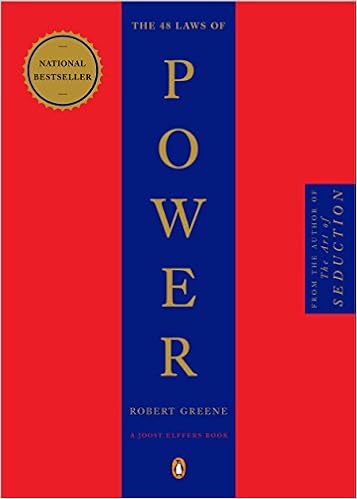
The 48 Laws of Power
Category: Books
Review “Machiavelli has a new rival. And Sun Tzu had better watch his back. Greene . . . has put together a checklist of ambitious behavior. Just reading the table of contents is enough to stir a little corner-office lust.” — New York magazine “Beguiling . . . literate . . . fascinating. A wry primer for people who desperately want to be on top.” — People magazine “An heir to Machiavelli’s Prince . . . gentler souls will find this book frightening, those whose moral compass is oriented solely to power will have a perfect vade mecum.” — Publishers Weekly “Satisfyingly dense and . . . literary, with fantastic examples of genius power-game players. It’s The Rules meets In Pursuit of Wow! with a degree in comparative literature.”— Allure From the Back Cover THE BESTSELLING BOOK FOR THOSE WHO WANT POWER, WATCH POWER, OR WANT TO ARM THEMSELVES AGAINST POWER . . . A moral, cunning, ruthless, and instructive, this piercing work distills three thousand years of the history of power into forty-eight well-explicated laws. As attention-grabbing in its design as it is in its content, this bold volume outlines the laws of power in their unvarnished essence, synthesizing the philosophies of Machiavelli, Sun-tzu, Carl von Clausewitz, and other great thinkers. Some laws require prudence ("Law 1: Never Outshine the Master"), some stealth ("Law 3: Conceal Your Intentions"), and some the total absence of mercy ("Law 15: Crush Your Enemy Totally") but like it or not, all have applications in real-life situations. Illustrated through the tactics of Queen Elizabeth I, Henry Kissinger, P. T. Barnum, and other famous figures who have wielded -- or been victimized by -- power, these laws will fascinate any reader interested in gaining, observing, or defending against ultimate control. About the Author Robert Greene , the #1 New York Times bestselling author of The 48 Laws of Power , The 33 Strategies of War , The Art of Seduction , Mastery, and The Laws of Human Nature, is an internationally renowned expert on power strategies. He lives in Los Angeles. Joost Elffers is the packaging genius behind Viking Studio's Secret Language series, Play with Your Food , and How Are You Peeling? . He lives in New York City. Excerpt. Table of Contents About the Authors Title Page Copyright Page Dedication Acknowledgments PREFACE LAW 1 - NEVER OUTSHINE THE MASTER LAW 2 - NEVER PUT TOO MUCH TRUST IN FRIENDS, LEARN HOW TO USE ENEMIES LAW 3 - CONCEAL YOUR INTENTIONS LAW 4 - ALWAYS SAY LESS THAN NECESSARY LAW 5 - SO MUCH DEPENDS ON REPUTATION—GUARD IT WITH YOUR LIFE LAW 6 - COURT ATTENTION AT ALL COST LAW 7 - GET OTHERS TO DO THE WORK FOR YOU, BUT ALWAYS TAKE THE CREDIT LAW 8 - MAKE OTHER PEOPLE COME TO YOU—USE BAIT IF NECESSARY LAW 9 - WIN THROUGH YOUR ACTIONS, NEVER THROUGH ARGUMENT LAW 10 - INFECTION: AVOID THE UNHAPPY AND UNLUCKY LAW 11 - LEARN TO KEEP PEOPLE DEPENDENT ON YOU LAW 12 - USE SELECTIVE HONESTY AND GENEROSITY TO DISARM YOUR VICTIM LAW 13 - WHEN ASKING FOR HELP, APPEAL TO PEOPLE’S SELF-INTEREST, NEVER TO THEIR ... LAW 14 - POSE AS A FRIEND, WORK AS A SPY LAW 15 - CRUSH YOUR ENEMY TOTALLY LAW 16 - USE ABSENCE TO INCREASE RESPECT AND HONOR LAW 17 - KEEP OTHERS IN SUSPENDED TERROR: CULTIVATE AN AIR OF UNPREDICTABILITY LAW 18 - DO NOT BUILD FORTRESSES TO PROTECT YOURSELF—ISOLATION IS DANGEROUS LAW 19 - KNOW WHO YOU’RE DEALING WITH—DO NOT OFFEND THE WRONG PERSON LAW 20 - DO NOT COMMIT TO ANYONE LAW 21 - PLAY A SUCKER TO CATCH A SUCKER—SEEM DUMBER THAN YOUR MARK LAW 22 - USE THE SURRENDER TACTIC: TRANSFORM WEAKNESS INTO POWER LAW 23 - CONCENTRATE YOUR FORCES LAW 24 - PLAY THE PERFECT COURTIER LAW 25 - RE-CREATE YOURSELF LAW 26 - KEEP YOUR HANDS CLEAN LAW 27 - PLAY ON PEOPLE’S NEED TO BELIEVE TO CREATE A CULTLIKE FOLLOWING LAW 28 - ENTER ACTION WITH BOLDNESS LAW 29 - PLAN ALL THE WAY TO THE END LAW 30 - MAKE YOUR ACCOMPLISHMENTS SEEM EFFORTLESS LAW 31 - CONTROL THE OPTIONS: GET OTHERS TO PLAY WITH THE CARDS YOU DEAL LAW 32 - PLAY TO PEOPLE’S FANTASIES LAW 33 - DISCOVER EACH MAN’S THUMBSCREW LAW 34 - BE ROYAL IN YOUR OWN FASHION: ACT LIKE A KING TO BE TREATED LIKE ONE LAW 35 - MASTER THE ART OF TIMING LAW 36 - DISDAIN THINGS YOU CANNOT HAVE: IGNORING THEM IS THE BEST REVENGE LAW 37 - CREATE COMPELLING SPECTACLES LAW 38 - THINK AS YOU LIKE BUT BEHAVE LIKE OTHERS LAW 39 - STIR UP WATERS TO CATCH FISH LAW 40 - DESPISE THE FREE LUNCH LAW 41 - AVOID STEPPING INTO A GREAT MAN’S SHOES LAW 42 - STRIKE THE SHEPHERD AND THE SHEEP WILL SCATTER LAW 43 - WORK ON THE HEARTS AND MINDS OF OTHERS LAW 44 - DISARM AND INFURIATE WITH THE MIRROR EFFECT LAW 45 - PREACH THE NEED FOR CHANGE, BUT NEVER REFORM TOO MUCH AT ONCE LAW 46 - NEVER APPEAR TOO PERFECT LAW 47 - DO NOT GO PAST THE MARK YOU AIMED FOR; IN VICTORY, LEARN WHEN TO STOP LAW 48 - ASSUME FORMLESSNESS SELECTED BIBLIOGRAPHY INDEX ABOUT THE AUTHORS Robert Greene has a degree in classical studies and has been an editor at Esquire and other magazines. He is also a playwright and lives in Los Angeles. Joost Elffers is the producer of Penguin Studio’s bestselling The Secret Language of Birthdays, The Secret Language of Relationships, and of Play With Your Food. He lives in New York City. PENGUIN BOOKS Published by the Penguin Group Penguin Group (USA) Inc., 375 Hudson Street, New York, New York 10014, U.S.A. Penguin Group (Canada), 90 Eglinton Avenue East, Suite 700, Toronto, Ontario, Canada M4P 2Y3 (a division of Pearson Penguin Canada Inc.) Penguin Books Ltd, 80 Strand, London WC2R ORL, England Penguin Ireland, 25 St Stephen’s Green, Dublin 2, Ireland (a division of Penguin Books Ltd) Penguin Group (Australia), 250 Camberwell Road, Camberwell, Victoria 3124, Australia (a division of Pearson Australia Group Pry Ltd) Penguin Books India Pvt Ltd, 11 Community Centre, Panchsheel Park, New Delhi-110 017, India Penguin Group (NZ), 67 Apollo Drive, Mairangi Bay, Auckland 1311, New Zealand (a division of Pearson New Zealand Ltd) Penguin Books (South Africa) (Pty) Ltd, 24 Sturdee Avenue, Rosebank, Johannesburg 2196, South Africa Penguin Books Ltd, Registered Offices: 80 Strand, London WC2R ORL, England First published in the United States of America by Viking Penguin, a member of Penguin Putnam Inc. 1998 Published in Penguin Books 2000 Copyright © Joost Elffers and Robert Greene, 1998 All rights reserved A portion of this work first appeared in The Utne Reader. CIP data available. ISBN: 9781101042458 The scanning, uploading and distribution of this book via the Internet or via any other means without the permission of the publisher is illegal and punishable by law. Please purchase only authorized electronic editions, and do not participate in or encourage electronic piracy of copyrighted materials. Your support of the author’s rights is appreciated. A Treasury of Jewish Folklore by Nathan Ausubel. Copyright © 1948, 1976 by Crown Publishers, Inc. Reprinted by permission of Crown Publishers, Inc. The Chinese Looking Glass by Dennis Bloodworth. Copyright © 1966, 1967 by Dennis Bloodworth. By permission of Ferrar, Straus and Giroux. The Book of the Courtier by Baldesar Castiglione, translated by George Bull; Penguin Books (London). Copyright © George Bull, 1967. The Golden Dream: Seekers of El Dorado by Walker Chapman; Bobbs-Merrill. Copyright © 1967 by Walker Chapman. The Borgias by Ivan Cloulas, translated by Gilda Roberts; Franklin Watts, Inc. Copyright © 1987 by Librairie Artheme Fayard. Translation copyright © 1989 by Franklin Watts, Inc. Various Fables from Various Places, edited by Diane Di Prima; Capricorn Books / G. P. Putnam’s Sons. © 1960 G. P. Putnam’s Sons. Armenian Folk-tales and Fables, translated by Charles Downing; Oxford University Press. © Charles Downing 1972. The Little Brown Book of Anecdotes, edited by Clifton Fadiman; Little, Brown and Company. Copyright © 1985 by Little, Brown and Company (Inc.) The Power of the Charlatan by Grete de Francesco, translated by Miriam Beard. Copyright, 1939, by Yale University Press. By permission of Yale University Press. The Oracle: A Manual of the Art of Discretion by Baltasar Gracián, translated by L. B. Walton; Orion Press. Behind the Scenes of Royal Palaces in Korea (Yi Dynasty) by Ha Tae-hung. Copyright © 1983 by Ha Tae-hung. By permission of Yonsei University Press, Seoul. The Histories by Herodotus, translated by Aubrey de Sélincourt, revised by A. R. Burn; Penguin Books (London). Copyright © the Estate of Aubrey de Sélincourt, 1954. Copyright © A. R. Burn, 1972. Hollywood by Garson Kanin (Viking). Copyright © 1967, 1974 by T. F. T. Corporation. Fables from Africa, collected by Jan Knappert; Evan Brothers Limited (London). Collection © 1980 Jan Knappert. The Great Fables of All Nations, selected by Manuel Komroff; Tudor Publishing Company. Copyright, 1928, by Dial Press, Inc. Selected Fables by Jean de La Fontaine, translated by James Michie; Penguin Books (London). Translation copyright © James Michie, 1979. The Romance of the Rose by Guillaume de Lorris, translated by Charles Dahlberg; Princeton University Press. The Complete Essays by Michel de Montaigne, translated by M. A. Screech; Penguin Books (London). Translation copyright © M. A. Screech, 1987, 1991. A Book of Five Rings by Miyamoto Musashi, translated by Victor Harris; Overlook Press. Copyright © 1974 by Victor Harris. The New Oxford Annotated Bible with the Apocrypha, revised standard version, edited by Herbert G. May and Bruce M. Metzger; Oxford University Press. Copyright © 1973 by Oxford University Press, Inc. Makers of Rome: Nine Lives by Plutarch, translated by Ian Scott-Kilvert; Penguin Books (London). Copyright © Ian Scott-Kilvert, 1965. The Rise and Fall of Athens: Nine Greek Lives by Plutarch, translated by Ian Scott-Kilvert; Penguin Books (London). Copyright © Ian Scott-Kilvert, 1960. Cha-no-yu: The Japanese Tea Ceremony by A. L. Sadler; Charles E. Tuttle Company. © 1962 by Charles E. Tuttle Co. Amoral Politics: The Persistent Truth of Machiavellism by Ben-Ami Scharfstein; State University of New York Press. © 1995 State University of New York. Caravan of Dreams by Idries Shah; Octagon Press (London). Copyright © 1970, 1980 by Idries Shah. Tales of the Dervishes by Idries Shah. Copyright © Idries Shah, 1967. Used by permission of Penguin Putnam Inc. and Octagon Press (London). The Craft of Power by R. G. H. Siu; John Wiley & Sons. Copyright © 1979 by John Wiley & Sons, Inc. The Subtle Ruse: The Book of Arabic Wisdom and Guile, translated by Rene R. Khawam; East-West Publications. Copyright © 1980 English translation East-West Publications (U.K.) Ltd. The Art of War by Sun-tzu, translated by Thomas Cleary; Shambhala Publications. © 1988 by Thomas Cleary. The Art of War by Sun-tzu, translated by Yuan Shibing. © 1987 by General Tao Hanshang. Used by permission of Sterling Publishing Co., Inc., 387 Park Avenue South, New York, NY 10016. The History of the Peloponnesian War by Thucydides, translated by Rex Warner; Penguin Books (London). Translation copyright Rex Warner, 1954. The Thurber Carnival by James Thurber; HarperCollins. Copyright 1945 by James Thurber. The Court Artist: On the Ancestry of the Modern Artist by Martin Warnke, translated by David McLintock. Translation © Maison des Sciences de l’Homme and Cambridge University Press 1993. By permission of Cambridge University Press. The Con Game and “Yellow Kid” Weil: The Autobiography of the Famous Con Artist as told to W. T. Brannon; Dover Publications. Copyright © 1948 by W. T. Brannon. To Anna Biller, and to my parents R. G. ACKNOWLEDGMENTS First I would like to thank Anna Biller, who helped edit and research this book, and whose invaluable insights played a critical role in the shape and content of The 48 Laws. Without her, none of this would have been possible. I must also thank my dear friend Michiel Schwarz who was responsible for involving me in the art school Fabrika in Italy and introducing me there to Joost Elffers, my partner and producer of The 48 Laws of Power. It was in the scheming world of Fabrika that Joost and I saw the timeless-ness of Machiavelli and from our discussions in Venice, Italy, this book was born. I would like to thank Henri Le Goubin, who supplied me with many Machiavellian anecdotes over the years, particularly concerning the numerous French characters who play such a large role in this book. I would also like to thank Les and Sumiko Biller, who lent me their library on Japanese history and helped me with the Japanese Tea Ceremony part of the book. Similarly, I must thank my good friend Elizabeth Yang who advised me on Chinese history. A book like this depended greatly on the research material available and I am particularly grateful to the UCLA Research Library; I spent many pleasant days wandering through its incomparable collections. My parents, Laurette and Stanley Green, deserve endless thanks for their patience and support. And I must not forget to pay tribute to my cat, Boris, who kept me company throughout the never-ending days of writing. Finally, to those people in my life who have so skillfully used the game of power to manipulate, torture, and cause me pain over the years, I bear you no grudges and I thank you for supplying me with inspiration for The 48 Laws of Power. Robert Greene In addition, we would like to thank Susan Petersen and Barbara Grossman, the Penguin publishers for believing in this book; Molly Stern, editor, who oversaw the whole project for Viking Penguin. Sophia Murer, for her new classic design. David Frankel, for editing the text. Roni Axelrod, Barbara Campo, Jaye Zimet, Joe Eagle, Radha Pancham, Marie Timell, Michael Fragnito, and Eng-San Kho. Robert Greene Joost Elffers PREFACE The feeling of having no power over people and events is generally unbearable to us—when we feel helpless we feel miserable. No one wants less power; everyone wants more. In the world today, however, it is dangerous to seem too power hungry, to be overt with your power moves. We have to seem fair and decent. So we need to be subtle—congenial yet cunning, democratic yet devious. This game of constant duplicity most resembles the power dynamic that existed in the scheming world of the old aristocratic court. Throughout history, a court has always formed itself around the person in power—king, queen, emperor, leader. The courtiers who filled this court were in an especially delicate position: They had to serve their masters, but if they seemed to fawn, if they curried favor too obviously, the other courtiers around them would notice and would act against them. Attempts to win the master’s favor, then, had to be subtle. And even skilled courtiers capable of such subtlety still had to protect themselves from their fellow courtiers, who at all moments were scheming to push them aside. Meanwhile the court was supposed to represent the height of civilization and refinement. Violent or overt power moves were frowned upon; courtiers would work silently and secretly against any among them who used force. This was the courtier’s dilemma: While appearing the very paragon of elegance, they had to outwit and thwart their own opponents in the subtlest of ways. The successful courtier learned over time to make all of his moves indirect; if he stabbed an opponent in the back, it was with a velvet glove on his hand and the sweetest of smiles on his face. Instead of using coercion or outright treachery, the perfect courtier got his way through seduction, charm, deception, and subtle strategy, always planning several moves ahead. Life in the court was a never-ending game that required constant vigilance and tactical thinking. It was civilized war. Today we face a peculiarly similar paradox to that of the courtier: Everything must appear civilized, decent, democratic, and fair. But if we play by those rules too strictly, if we take them too literally, we are crushed by those around us who are not so foolish. As the great Renaissance diplomat and courtier Niccolò Machiavelli wrote, “Any man who tries to be good all the time is bound to come to ruin among the great number who are not good.” The court imagined itself the pinnacle of refinement, but underneath its glittering surface a cauldron of dark emotions—greed, envy, lust, hatred—boiled and simmered. Our world today similarly imagines itself the pinnacle of fairness, yet the same ugly emotions still stir within us, as they have forever. The game is the same. Outwardly, you must seem to respect the niceties, but inwardly, unless you are a fool, you learn quickly to be prudent, and to do as Napoleon advised: Place your iron hand inside a velvet glove. If, like the courtier of times gone by, you can master the arts of indirection, learning to seduce, charm, deceive, and subtly outmaneuver your opponents, you will attain the heights of power. You will be able to make people bend to your will without their realizing what you have done. And if they do not realize what you have done, they will neither resent nor resist you. Courts are, unquestionably, the seats of politeness and good breeding; were they not so, they would be the seats of slaughter and desolation. Those who now smile upon and embrace, would affront and stab, each other, if manners did not interpose.... LORD CHESTERFIELD, 1694-1773 To some people the notion of consciously playing power games—no matter how indirect—seems evil, asocial, a relic of the past. They believe they can opt out of the game by behaving in ways that have nothing to do with power. You must beware of such people, for while they express such opinions outwardly, they are often among the most adept players at power. They utilize strategies that cleverly disguise the nature of the manipulation involved. These types, for example, will often display their weakness and lack of power as a kind of moral virtue. But true powerlessness, without any motive of self-interest, would not publicize its weakness to gain sympathy or respect. Making a show of one’s weakness is actually a very effective strategy, subtle and deceptive, in the game of power (see Law 22, the Surrender Tactic). There is nothing very odd about lambs disliking birds of prey, but this is no reason for holding it against large birds of prey that they carry off lambs. And when the lambs whisper among themselves, “These birds of prey are evil, and does this not give us a right to say that whatever is the opposite of a bird of prey must be good?” there is nothing intrinsically wrong with such an argument—though the birds of prey will look somewhat quizzically and say, “We have nothing against these good lambs; in fact, we love them; nothing tastes better than a tender lamb.” FRIEDRICH NIETZSCHE, 1844-1900 Another strategy of the supposed nonplayer is to demand equality in every area of life. Everyone must be treated alike, whatever their status and strength. But if, to avoid the taint of power, you attempt to treat everyone equally and fairly, you will confront the problem that some people do certain things better than others. Treating everyone equally means ignoring their differences, elevating the less skillful and suppressing those who excel. Again, many of those who behave this way are actually deploying another power strategy, redistributing people’s rewards in a way that they determine. Yet another way of avoiding the game would be perfect honesty and straightforwardness, since one of the main techniques of those who seek power is deceit and secrecy. But being perfectly honest will inevitably hurt and insult a great many people, some of whom will choose to injure you in return. No one will see your honest statement as completely objective and free of some personal motivation. And they will be right: In truth, the use of honesty is indeed a power strategy, intended to convince people of one’s noble, good-hearted, selfless character. It is a form of persuasion, even a subtle form of coercion. Finally, those who claim to be nonplayers may affect an air of naïveté, to protect them from the accusation that they are after power. Beware again, however, for the appearance of naivete can be an effective means of deceit (see Law 21, Seem Dumber Than Your Mark). And even genuine naivete is not free of the snares of power. Children may be naive in many ways, but they often act from an elemental need to gain control over those around them. Children suffer greatly from feeling powerless in the adult world, and they use any means available to get their way. Genuinely innocent people may still be playing for power, and are often horribly effective at the game, since they are not hindered by reflection. Once again, those who make a show or display of innocence are the least innocent of all. The only means to gain one’s ends with people are force and cunning. Love also, they say; but that is to wait for sunshine, and life needs every moment. JOHANN VON GOETHE, 1749-1832 You can recognize these supposed nonplayers by the way they flaunt their moral qualities, their piety, their exquisite sense of justice. But since all of us hunger for power, and almost all of our actions are aimed at gaining it, the nonplayers are merely throwing dust in our eyes, distracting us from their power plays with their air of moral superiority. If you observe them closely, you will see in fact that they are often the ones most skillful at indirect manipulation, even if some of them practice it unconsciously. And they greatly resent any publicizing of the tactics they use every day. The arrow shot by the archer may or may not kill a single person. But stratagems devised by a wise man can kill even babes in the womb. KAUTILYA, INDIAN PHILOSOPHER, THIRD CENTURY B.C. If the world is like a giant scheming court and we are trapped inside it, there is no use in trying to opt out of the game. That will only render you powerless, and powerlessness will make you miserable. Instead of struggling against the inevitable, instead of arguing and whining and feeling guilty, it is far better to excel at power. In fact, the better you are at dealing with power, the better friend, lover, husband, wife, and person you become. By following the route of the perfect courtier (see Law 24) you learn to make others feel better about themselves, becoming a source of pleasure to them. They will grow dependent on your abilities and desirous of your presence. By mastering the 48 laws in this book, you spare others the pain that comes from bungling with power—by playing with fire without knowing its properties. If the game of power is inescapable, better to be an artist than a denier or a bungler. Learning the game of power requires a certain way of looking at the world, a shifting of perspective. It takes effort and years of practice, for much of the game may not come naturally. Certain basic skills are required, and once you master these skills you will be able to apply the laws of power more easily. The most important of these skills, and power’s crucial foundation, is the ability to master your emotions. An emotional response to a situation is the single greatest barrier to power, a mistake that will cost you a lot more than any temporary satisfaction you might gain by expressing your feelings. Emotions cloud reason, and if you cannot see the situation clearly, you cannot prepare for and respond to it with any degree of control. Anger is the most destructive of emotional responses, for it clouds your vision the most. It also has a ripple effect that invariably makes situations less controllable and heightens your enemy’s resolve. If you are trying to destroy an enemy who has hurt you, far better to keep him off-guard by feigning friendliness than showing your anger. Love and affection are also potentially destructive, in that they blind you to the often self-serving interests of those whom you least suspect of playing a power game. You cannot repress anger or love, or avoid feeling them, and you should not try. But you should be careful about how you express them, and most important, they should never influence your plans and strategies in any way. Related to mastering your emotions is the ability to distance yourself from the present moment and think objectively about the past and future. Like Janus, the double-faced Roman deity and guardian of all gates and doorways, you must be able to look in both directions at once, the better to handle danger from wherever it comes. Such is the face you must create for yourself-one face looking continuously to the future and the other to the past. I thought to myself with what means, with what deceptions, with how many varied arts, with what industry a man sharpens his wits to deceive another, and through these variations the world is made more beautiful. FRANCESCO VETTORI, CONTEMPORARY AND FRIEND OF MACHIAVELLI, EARLY SIXTEENTH CENTURY For the future, the motto is, “No days unalert.” Nothing should catch you by surprise because you are constantly imagining problems before they arise. Instead of spending your time dreaming of your plan’s happy ending, you must work on calculating every possible permutation and pitfall that might emerge in it. The further you see, the more steps ahead you plan, the more powerful you become. The other face of Janus looks constantly to the past—though not to remember past hurts or bear grudges. That would only curb your power. Half of the game is learning how to forget those events in the past that eat away at you and cloud your reason. The real purpose of the backward-glancing eye is to educate yourself constantly—you look at the past to learn from those who came before you. (The many historical examples in this book will greatly help that process.) Then, having looked to the past, you look closer at hand, to your own actions and those of your friends. This is the most vital school you can learn from, because it comes from personal experience. There are no principles; there are only events. There is no good and bad, there are only circumstances. The superior man espouses events and circumstances in order to guide them. If there were principles and fixed laws, nations would not change them as we change our shirts and a man can not be expected to be wiser than an entire nation. HONORÉ DE BALZAC, 1799-1850 You begin by examining the mistakes you have made in the past, the ones that have most grievously held you back. You analyze them in terms of the 48 laws of power, and you extract from them a lesson and an oath: “I shall never repeat such a mistake; I shall never fall into such a trap again.” If you can evaluate and observe yourself in this way, you can learn to break the patterns of the past—an immensely valuable skill. Power requires the ability to play with appearances. To this end you must learn to wear many masks and keep a bag full of deceptive tricks. Deception and masquerade should not be seen as ugly or immoral. All human interaction requires deception on many levels, and in some ways what separates humans from animals is our ability to lie and deceive. In Greek myths, in India’s Mahabharata cycle, in the Middle Eastern epic of Gilga mesh, it is the privilege of the gods to use deceptive arts; a great man, Odysseus for instance, was judged by his ability to rival the craftiness of the gods, stealing some of their divine power by matching them in wits and deception. Deception is a developed art of civilization and the most potent weapon in the game of power. You cannot succeed at deception unless you take a somewhat distanced approach to yourself—unless you can be many different people, wearing the mask that the day and the moment require. With such a flexible approach to all appearances, including your own, you lose a lot of the inward heaviness that holds people down. Make your face as malleable as the actor’s, work to conceal your intentions from others, practice luring people into traps. Playing with appearances and mastering arts of deception are among the aesthetic pleasures of life. They are also key components in the acquisition of power. If deception is the most potent weapon in your arsenal, then patience in all things is your crucial shield. Patience will protect you from making moronic blunders. Like mastering your emotions, patience is a skill—it does not come naturally. But nothing about power is natural; power is more godlike than anything in the natural world. And patience is the supreme virtue of the gods, who have nothing but time. Everything good will happen—the grass will grow again, if you give it time and see several steps into the future. Impatience, on the other hand, only makes you look weak. It is a principal impediment to power. Power is essentially amoral and one of the most important skills to acquire is the ability to see circumstances rather than good or evil. Power is a game—this cannot be repeated too often—and in games you do not judge your opponents by their intentions but by the effect of their actions. You measure their strategy and their power by what you can see and feel. How often are someone’s intentions made the issue only to cloud and deceive! What does it matter if another player, your friend or rival, intended good things and had only your interests at heart, if the effects of his action lead to so much ruin and confusion? It is only natural for people to cover up their actions with all kinds of justifications, always assuming that they have acted out of goodness. You must learn to inwardly laugh each time you hear this and never get caught up in gauging someone’s intentions and actions through a set of moral judgments that are really an excuse for the accumulation of power. It is a game. Your opponent sits opposite you. Both of you behave as gentlemen or ladies, observing the rules of the game and taking nothing personally. You play with a strategy and you observe your opponent’s moves with as much calmness as you can muster. In the end, you will appreciate the politeness of those you are playing with more than their good and sweet intentions. Train your eye to follow the results of their moves, the outward circumstances, and do not be distracted by anything else. Half of your mastery of power comes from what you do not do, what you do not allow yourself to get dragged into. For this skill you must learn to judge all things by what they cost you. As Nietzsche wrote, “The value of a thing sometimes lies not in what one attains with it, but in what one pays for it—what it costs us.” Perhaps you will attain your goal, and a worthy goal at that, but at what price? Apply this standard to everything, including whether to collaborate with other people or come to their aid. In the end, life is short, opportunities are few, and you have only so much energy to draw on. And in this sense time is as important a consideration as any other. Never waste valuable time, or mental peace of mind, on the affairs of others—that is too high a price to pay. Power is a social game. To learn and master it, you must develop the ability to study and understand people. As the great seventeenth-century thinker and courtier Baltasar Gracián wrote: “Many people spend time studying the properties of animals or herbs; how much more important it would be to study those of people, with whom we must live or die!” To be a master player you must also be a master psychologist. You must recognize motivations and see through the cloud of dust with which people surround their actions. An understanding of people’s hidden motives is the single greatest piece of knowledge you can have in acquiring power. It opens up endless possibilities of deception, seduction, and manipulation. People are of infinite complexity and you can spend a lifetime watching them without ever fully understanding them. So it is all the more important, then, to begin your education now. In doing so you must also keep one principle in mind: Never discriminate as to whom you study and whom you trust. Never trust anyone completely and study everyone, including friends and loved ones. Finally, you must learn always to take the indirect route to power. Disguise your cunning. Like a billiard ball that caroms several times before it hits its target, your moves must be planned and developed in the least obvious way. By training yourself to be indirect, you can thrive in the modern court, appearing the paragon of decency while being the consummate manipulator. Consider The 48 Laws of Power a kind of handbook on the arts of indirection. The laws are based on the writings of men and women who have studied and mastered the game of power. These writings span a period of more than three thousand years and were created in civilizations as disparate as ancient China and Renaissance Italy; yet they share common threads and themes, together hinting at an essence of power that has yet to be fully articulated. The 48 laws of power are the distillation of this accumulated wisdom, gathered from the writings of the most illustrious strategists (Sun-tzu, Clausewitz), statesmen (Bismarck, Talleyrand), courtiers (Castiglione, Gracián), seducers (Ninon de Lenclos, Casanova), and con artists (“Yellow Kid” Weil) in history. The laws have a simple premise: Certain actions almost always increase one’s power (the observance of the law), while others decrease it and even ruin us (the transgression of the law). These transgressions and observances are illustrated by historical examples. The laws are timeless and definitive. The 48 Laws of Power can be used in several ways. By reading the book straight through you can learn about power in general. Although several of the laws may seem not to pertain directly to your life, in time you will probably find that all of them have some application, and that in fact they are interrelated. By getting an overview of the entire subject you will best be able to evaluate your own past actions and gain a greater degree of control over your immediate affairs. A thorough reading of the book will inspire thinking and reevaluation long after you finish it. The book has also been designed for browsing and for examining the law that seems at that particular moment most pertinent to you. Say you are experiencing problems with a superior and cannot understand why your efforts have not lead to more gratitude or a promotion. Several laws specifically address the master-underling relationship, and you are almost certainly transgressing one of them. By browsing the initial paragraphs for the 48 laws in the table of contents, you can identify the pertinent law. Finally, the book can be browsed through and picked apart for entertainment, for an enjoyable ride through the foibles and great deeds of our predecessors in power. A warning, however, to those who use the book for this purpose: It might be better to turn back. Power is endlessly seductive and deceptive in its own way. It is a labyrinth—your mind becomes consumed with solving its infinite problems, and you soon realize how pleasantly lost you have become. In other words, it becomes most amusing by taking it seriously. Do not be frivolous with such a critical matter. The gods of power frown on the frivolous; they give ultimate satisfaction only to those who study and reflect, and punish those who skim the surfaces looking for a good time. Any man who tries to be good all the time is bound to come to ruin among the great number who are not good. Hence a prince who wants to keep his authority must learn how not to be good, and use that knowledge, or refrain from using it, as necessity requires. THE PRINCE, Niccolò Machiavelli, 1469-1527 LAW 1 NEVER OUTSHINE THE MASTER JUDGMENT Always make those above you feel comfortably superior. In your desire to please and impress them, do not go too far in displaying your talents or you might accomplish the opposite—inspire fear and insecurity. Make your masters appear more brilliant than they are and you will attain the heights of power. TRANSGRESSION OF THE LAW Nicolas Fouquet, Louis XIV’s finance minister in the first years of his reign, was a generous man who loved lavish parties, pretty women, and poetry. He also loved money, for he led an extravagant lifestyle. Fouquet was clever and very much indispensable to the king, so when the prime minister, Jules Mazarin, died, in 1661, the finance minister expected to be named the successor. Instead, the king decided to abolish the position. This and other signs made Fouquet suspect that he was falling out of favor, and so he decided to ingratiate himself with the king by staging the most spectacular party the world had ever seen. The party’s ostensible purpose would be to commemorate the completion of Fouquet’s château, Vaux-le-Vicomte, but its real function was to pay tribute to the king, the guest of honor. The most brilliant nobility of Europe and some of the greatest minds of the time—La Fontaine, La Rochefoucauld, Madame de Sévigné attended the party. Molière wrote a play for the occasion, in which he himself was to perform at the evening’s conclusion. The party began with a lavish seven-course dinner, featuring foods from the Orient never before tasted in France, as well as new dishes created especially for the night. The meal was accompanied with music commissioned by Fouquet to honor the king. After dinner there was a promenade through the château’s gardens. The grounds and fountains of Vaux-le-Vicomte were to be the inspiration for Versailles. Fouquet personally accompanied the young king through the geometrically aligned arrangements of shrubbery and flower beds. Arriving at the gardens’ canals, they witnessed a fireworks display, which was followed by the performance of Molière’s play. The party ran well into the night and everyone agreed it was the most amazing affair they had ever attended. The next day, Fouquet was arrested by the king’s head musketeer, D’Artagnan. Three months later he went on trial for stealing from the country’s treasury. (Actually, most of the stealing he was accused of he had done on the king’s behalf and with the king’s permission.) Fouquet was found guilty and sent to the most isolated prison in France, high in the Pyrenees Mountains, where he spent the last twenty years of his life in solitary confinement. Interpretation Louis XIV, the Sun King, was a proud and arrogant man who wanted to be the center of attention at all times; he could not countenance being outdone in lavishness by anyone, and certainly not his finance minister. To succeed Fouquet, Louis chose Jean-Baptiste Colbert, a man famous for his parsimony and for giving the dullest parties in Paris. Colbert made sure that any money liberated from the treasury went straight into Louis’s hands. With the money, Louis built a palace even more magnificent than Fouquet’s—the glorious palace of Versailles. He used the same architects, decorators, and garden designer. And at Versailles, Louis hosted parties even more extravagant than the one that cost Fouquet his freedom. Let us examine the situation. The evening of the party, as Fouquet presented spectacle on spectacle to Louis, each more magnificent than the one before, he imagined the affair as demonstrating his loyalty and devotion to the king. Not only did he think the party would put him back in the king’s favor, he thought it would show his good taste, his connections, and his popularity, making him indispensable to the king and demonstrating that he would make an excellent prime minister. Instead, however, each new spectacle, each appreciative smile bestowed by the guests on Fouquet, made it seem to Louis that his own friends and subjects were more charmed by the finance minister than by the king himself, and that Fouquet was actually flaunting his wealth and power. Rather than flattering Louis XIV, Fouquet’s elaborate party offended the king’s vanity. Louis would not admit this to anyone, of course—instead, he found a convenient excuse to rid himself of a man who had inadvertently made him feel insecure. Such is the fate, in some form or other, of all those who unbalance the master’s sense of self, poke holes in his vanity, or make him doubt his pre-eminence. When the evening began, Fouquet was at the top of the world. By the time it had ended, he was at the bottom. Voltaire, 1694-1778 OBSERVANCE OF THE LAW In the early 1600s, the Italian astronomer and mathematician Galileo found himself in a precarious position. He depended on the generosity of great rulers to support his research, and so, like all Renaissance scientists, he would sometimes make gifts of his inventions and discoveries to the leading patrons of the time. Once, for instance, he presented a military compass he had invented to the Duke of Gonzaga. Then he dedicated a book explaining the use of the compass to the Medicis. Both rulers were grateful, and through them Galileo was able to find more students to teach. No matter how great the discovery, however, his patrons usually paid him with gifts, not cash. This made for a life of constant insecurity and dependence. There must be an easier way, he thought. Galileo hit on a new strategy in 1610, when he discovered the moons of Jupiter. Instead of dividing the discovery among his patrons—giving one the telescope he had used, dedicating a book to another, and so on—as he had done in the past, he decided to focus exclusively on the Medicis. He chose the Medicis for one reason: Shortly after Cosimo I had established the Medici dynasty, in 1540, he had made Jupiter, the mightiest of the gods, the Medici symbol—a symbol of a power that went beyond politics and banking, one linked to ancient Rome and its divinities. Galileo turned his discovery of Jupiter’s moons into a cosmic event honoring the Medicis’ greatness. Shortly after the discovery, he announced that “the bright stars [the moons of Jupiter] offered themselves in the heavens” to his telescope at the same time as Cosimo II’s enthronement. He said that the number of the moons—four—harmonized with the number of the Medicis (Cosimo II had three brothers) and that the moons orbited Jupiter as these four sons revolved around Cosimo I, the dynasty’s founder. More than coincidence, this showed that the heavens themselves reflected the ascendancy of the Medici family. After he dedicated the discovery to the Medicis, Galileo commissioned an emblem representing Jupiter sitting on a cloud with the four stars circling about him, and presented this to Cosimo II as a symbol of his link to the stars. In 1610 Cosimo II made Galileo his official court philosopher and mathematician, with a full salary. For a scientist this was the coup of a lifetime. The days of begging for patronage were over. Interpretation In one stroke, Galileo gained more with his new strategy than he had in years of begging. The reason is simple: All masters want to appear more brilliant than other people. They do not care about science or empirical truth or the latest invention ; they care about their name and their glory. Galileo gave the Medicis infinitely more glory by linking their name with cosmic forces than he had by making them the patrons of some new scientific gadget or discovery. Scientists are not spared the vagaries of court life and patronage. They too must serve masters who hold the purse strings. And their great intellectual powers can make the master feel insecure, as if he were only there to supply the funds—an ugly, ignoble job. The producer of a great work wants to feel he is more than just the provider of the financing. He wants to appear creative and powerful, and also more important than the work produced in his name. Instead of insecurity you must give him glory. Galileo did not challenge the intellectual authority of the Medicis with his discovery, or make them feel inferior in any way; by literally aligning them with the stars, he made them shine brilliantly among the courts of Italy. He did not outshine the master, he made the master outshine all others. KEYS TO POWER Everyone has insecurities. When you show yourself in the world and display your talents, you naturally stir up all kinds of resentment, envy, and other manifestations of insecurity. This is to be expected. You cannot spend your life worrying about the petty feelings of others. With those above you, however, you must take a different approach: When it comes to power, outshining the master is perhaps the worst mistake of all. Do not fool yourself into thinking that life has changed much since the days of Louis XIV and the Medicis. Those who attain high standing in life are like kings and queens: They want to feel secure in their positions, and superior to those around them in intelligence, wit, and charm. It is a deadly but common misperception to believe that by displaying and vaunting your gifts and talents, you are winning the master’s affection. He may feign appreciation, but at his first opportunity he will replace you with someone less intelligent, less attractive, less threatening, just as Louis XIV replaced the sparkling Fouquet with the bland Colbert. And as with Louis, he will not admit the truth, but will find an excuse to rid himself of your presence. This Law involves two rules that you must realize. First, you can inadvertently outshine a master simply by being yourself. There are masters who are more insecure than others, monstrously insecure; you may naturally outshine them by your charm and grace. No one had more natural talents than Astorre Manfredi, prince of Faenza. The most handsome of all the young princes of Italy, he captivated his subjects with his generosity and open spirit. In the year 1500, Cesare Borgia laid siege to Faenza. When the city surrendered, the citizens expected the worst from the cruel Borgia, who, however, decided to spare the town: He simply occupied its fortress, executed none of its citizens, and allowed Prince Manfredi, eighteen at the time, to remain with his court, in complete freedom. A few weeks later, though, soldiers hauled Astorre Manfredi away to a Roman prison. A year after that, his body was fished out of the River Tiber, a stone tied around his neck. Borgia justified the horrible deed with some sort of trumped-up charge of treason and conspiracy, but the real problem was that he was notoriously vain and insecure. The young man was outshining him without even trying. Given Manfredi’s natural talents, the prince’s mere presence made Borgia seem less attractive and charismatic. The lesson is simple: If you cannot help being charming and superior, you must learn to avoid such monsters of vanity. Either that, or find a way to mute your good qualities when in the company of a Cesare Borgia. Second, never imagine that because the master loves you, you can do anything you want. Entire books could be written about favorites who fell out of favor by taking their status for granted, for daring to outshine. In late-sixteenth-century Japan, the favorite of Emperor Hideyoshi was a man called Sen no Rikyu. The premier artist of the tea ceremony, which had become an obsession with the nobility, he was one of Hideyoshi’s most trusted advisers, had his own apartment in the palace, and was honored throughout Japan. Yet in 1591, Hideyoshi had him arrested and sentenced to death. Rikyu took his own life, instead. The cause for his sudden change of fortune was discovered later: It seems that Rikyu, former peasant and later court favorite, had had a wooden statue made of himself wearing sandals (a sign of nobility) and posing loftily. He had had this statue placed in the most important temple inside the palace gates, in clear sight of the royalty who often would pass by. To Hideyoshi this signified that Rikyu had no sense of limits. Presuming that he had the same rights as those of the highest nobility, he had forgotten that his position depended on the emperor, and had come to believe that he had earned it on his own. This was an unforgivable miscalculation of his own importance and he paid for it with his life. Remember the following: Never take your position for granted and never let any favors you receive go to your head. Knowing the dangers of outshining your master, you can turn this Law to your advantage. First you must flatter and puff up your master. Overt flattery can be effective but has its limits; it is too direct and obvious, and looks bad to other courtiers. Discreet flattery is much more powerful. If you are more intelligent than your master, for example, seem the opposite: Make him appear more intelligent than you. Act naive. Make it seem that you need his expertise. Commit harmless mistakes that will not hurt you in the long run but will give you the chance to ask for his help. Masters adore such requests. A master who cannot bestow on you the gifts of his experience may direct rancor and ill will at you instead. If your ideas are more creative than your master’s, ascribe them to him, in as public a manner as possible. Make it clear that your advice is merely an echo of his advice. If you surpass your master in wit, it is okay to play the role of the court jester, but do not make him appear cold and surly by comparison. Tone down your humor if necessary, and find ways to make him seem the dispenser of amusement and good cheer. If you are naturally more sociable and generous than your master, be careful not to be the cloud that blocks his radiance from others. He must appear as the sun around which everyone revolves, radiating power and brilliance, the center of attention. If you are thrust into the position of entertaining him, a display of your limited means may win you his sympathy. Any attempt to impress him with your grace and generosity can prove fatal: Learn from Fouquet or pay the price. In all of these cases it is not a weakness to disguise your strengths if in the end they lead to power. By letting others outshine you, you remain in control, instead of being a victim of their insecurity. This will all come in handy the day you decide to rise above your inferior status. If, like Galileo, you can make your master shine even more in the eyes of others, then you are a godsend and you will be instantly promoted. Image: The Stars in the Sky. There can be only one sun at a time. Never obscure the sunlight, or rival the sun’s brilliance; rather, fade into the sky and find ways to heighten the master star’s intensity. Authority: Avoid outshining the master. All superiority is odious, but the superiority of a subject over his prince is not only stupid, it is fatal. This is a lesson that the stars in the sky teach us—they may be related to the sun, and just as brilliant, but they never appear in her company. (Baltasar Gracián, 1601-1658) REVERSAL You cannot worry about upsetting every person you come across, but you must be selectively cruel. If your superior is a falling star, there is nothing to fear from outshining him. Do not be merciful—your master had no such scruples in his own cold-blooded climb to the top. Gauge his strength. If he is weak, discreetly hasten his downfall: Outdo, outcharm, outsmart him at key moments. If he is very weak and ready to fall, let nature take its course. Do not risk outshining a feeble superior—it might appear cruel or spiteful. But if your master is firm in his position, yet you know yourself to be the more capable, bide your time and be patient. It is the natural course of things that power eventually fades and weakens. Your master will fall someday, and if you play it right, you will outlive and someday outshine him. LAW 2 NEVER PUT TOO MUCH TRUST IN FRIENDS, LEARN HOW TO USE ENEMIES JUDGMENT Be wary of friends—they will betray you more quickly, for they are easily aroused to envy. They also become spoiled and tyrannical. But hire a former enemy and he will be more loyal than a friend, because he has more to prove. In fact, you have more to fear from friends than from enemies. If you have no enemies, find a way to make them. TRANSGRESSION OF THE LAW In the mid-ninth century A.D., a young man named Michael III assumed the throne of the Byzantine Empire. His mother, the Empress Theodora, had been banished to a nunnery, and her lover, Theoctistus, had been murdered ; at the head of the conspiracy to depose Theodora and enthrone Michael had been Michael’s uncle, Bardas, a man of intelligence and ambition. Michael was now a young, inexperienced ruler, surrounded by intriguers, murderers, and profligates. In this time of peril he needed someone he could trust as his councillor, and his thoughts turned to Basilius, his best friend. Basilius had no experience whatsoever in government and politics—in fact, he was the head of the royal stables—but he had proven his love and gratitude time and again. To have a good enemy, choose a friend: He knows where to strike. DIANF DE POITIERS, 1499-1566, MISTRESS OF HENRI II OF FRANCE They had met a few years before, when Michael had been visiting the stables just as a wild horse got loose. Basilius, a young groom from peasant Macedonian stock, had saved Michael’s life. The groom’s strength and courage had impressed Michael, who immediately raised Basilius from the obscurity of being a horse trainer to the position of head of the stables. He loaded his friend with gifts and favors and they became inseparable. Basilius was sent to the finest school in Byzantium, and the crude peasant became a cultured and sophisticated courtier. Every time I bestow a vacant office I make a hundred discontented persons and one ingrate. Louis XIV, 1638-1715 Now Michael was emperor, and in need of someone loyal. Who could he better trust with the post of chamberlain and chief councillor than a young man who owed him everything? Basilius could be trained for the job and Michael loved him like a brother. Ignoring the advice of those who recommended the much more qualified Bardas, Michael chose his friend. Thus for my own part I have more than once been deceived by the person I loved most and of whose love, above everyone else’s, I have been most confident. So that I believe that it may be right to love and serve one person above all others, according to merit and worth, but never to trust so much in this tempting trap of friendship as to have cause to repent of it later on. BALDASSARE CASTIGLIONE, 1478-1529 Basilius learned well and was soon advising the emperor on all matters of state. The only problem seemed to be money—Basiiius never had enough. Exposure to the splendor of Byzantine court life made him avaricious for the perks of power. Michael doubled, then tripled his salary, ennobled him, and married him off to his own mistress, Eudoxiaingerina. Keeping such a trusted friend and adviser satisfied was worth any price. But more trouble was to come. Bardas was now head of the army, and Basilius convinced Michael that the man was hopelessly ambitious. Under the illusion that he could control his nephew, Bardas had conspired to put him on the throne, and he could conspire again, this time to get rid of Michael and assume the crown himself. Basilius poured poison into Michael’s ear until the emperor agreed to have his uncle murdered. During a great horse race, Basilius closed in on Bardas in the crowd and stabbed him to death. Soon after, Basilius asked that he replace Bardas as head of the army, where he could keep control of the realm and quell rebellion. This was granted. Now Basilius’s power and wealth only grew, and a few years later Michael, in financial straits from his own extravagance, asked him to pay back some of the money he had borrowed over the years. To Michael’s shock and astonishment, Basilius refused, with a look of such impudence that the emperor suddenly realized his predicament: The former stable boy had more money, more allies in the army and senate, and in the end more power than the emperor himself. A few weeks later, after a night of heavy drinking, Michael awoke to find himself surrounded by soldiers. Basilius watched as they stabbed the emperor to death. Then, after proclaiming himself emperor, he rode his horse through the streets of Byzantium, brandishing the head of his former benefactor and best friend at the end of a long pike. THE SNAKE, THE FARMER, AND THE HERON A snake chased by hunters asked a farmer to save its life. To hide it from its pursuers, the farmer squatted and let the snake crawl into his belly. But when the danger had passed and the farmer asked the snake to come out, the snake refused. It was warm and safe inside. On his way home, the man saw a heron and went up to him and whispered what had happened. The heron told him to squat and strain to eject the snake. When the snake snuck its head out, the heron caught it, pulled it out, and killed it. The farmer was worried that the snake’s poison might still be inside him, and the heron told him that the cure for snake poison was to cook and eat six white fowl. “You’re a white fowl,” said the farmer. “You’ll do for a start.” He grabbed the heron, put it in a bag, and carried it home, where he hung it up while he told his wife what had happened. “I’m surprised at you, ” said the wife. “The bird does you a kindness, rids you of the evil in your belly, saves your life in fact, yet you catch it and talk of killing it. She immediately released the heron, and it flew away. But on its way, it gouged out her eyes. Moral: When you see water flowing uphill, it means that someone is repaying a kindness. AFRICAN FOLK TALE Interpretation Michael III staked his future on the sense of gratitude he thought Basilius must feel for him. Surely Basilius would serve him best; he owed the emperor his wealth, his education, and his position. Then, once Basilius was in power, anything he needed it was best to give to him, strengthening the bonds between the two men. It was only on the fateful day when the emperor saw that impudent smile on Basilius’s face that he realized his deadly mistake. He had created a monster. He had allowed a man to see power up close—a man who then wanted more, who asked for anything and got it, who felt encumbered by the charity he had received and simply did what many people do in such a situation: They forget the favors they have received and imagine they have earned their success by their own merits. At Michael’s moment of realization, he could still have saved his own life, but friendship and love blind every man to their interests. Nobody believes a friend can betray. And Michael went on disbelieving until the day his head ended up on a pike. Lord, protect me from my friends; I can take care of my enemies. Voltaire, 1694-1778 OBSERVANCE OF THE LAW For several centuries after the fall of the Han Dynasty (A.D. 222), Chinese history followed the same pattern of violent and bloody coups, one after the other. Army men would plot to kill a weak emperor, then would replace him on the Dragon Throne with a strong general. The general would start a new dynasty and crown himself emperor; to ensure his own survival he would kill off his fellow generals. A few years later, however, the pattern would resume: New generals would rise up and assassinate him or his sons in their turn. To be emperor of China was to be alone, surrounded by a pack of enemies—it was the least powerful, least secure position in the realm. In A.D. 959, General Chao K’uang-yin became Emperor Sung. He knew the odds, the probability that within a year or two he would be murdered ; how could he break the pattern? Soon after becoming emperor, Sung ordered a banquet to celebrate the new dynasty, and invited the most powerful commanders in the army. After they had drunk much wine, he dismissed the guards and everybody else except the generals, who now feared he would murder them in one fell swoop. Instead, he addressed them: “The whole day is spent in fear, and I am unhappy both at the table and in my bed. For which one of you does not dream of ascending the throne? I do not doubt your allegiance, but if by some chance your subordinates, seeking wealth and position, were to force the emperor’s yellow robe upon you in turn, how could you refuse it?” Drunk and fearing for their lives, the generals proclaimed their innocence and their loyalty. But Sung had other ideas: “The best way to pass one’s days is in peaceful enjoyment of riches and honor. If you are willing to give up your commands, I am ready to provide you with fine estates and beautiful dwellings where you may take your pleasure with singers and girls as your companions.” The astonished generals realized that instead of a life of anxiety and struggle Sung was offering them riches and security. The next day, all of the generals tendered their resignations, and they retired as nobles to the estates that Sung bestowed on them. There are many who think therefore that a wise prince ought, when he has the chance, to foment astutely some enmity, so that by suppressing it he will augment his greatness. Princes, and especially new ones, have found more faith and more usefulness in those men, whom at the beginning of their power they regarded with suspicion, than in those they at first confided in. Pandolfo Petrucci, prince of Siena, governed his state more by those whom he suspected than by others. NICCOLÒ MACHIAVELLI, 1469-1527 In one stroke, Sung turned a pack of “friendly” wolves, who would likely have betrayed him, into a group of docile lambs, far from all power. Over the next few years Sung continued his campaign to secure his rule. In A.D. 971, King Liu of the Southern Han finally surrendered to him after years of rebellion. To Liu’s astonishment, Sung gave him a rank in the imperial court and invited him to the palace to seal their newfound friendship with wine. As King Liu took the glass that Sung offered him, he hesitated, fearing it contained poison. “Your subject’s crimes certainly merit death,” he cried out, “but I beg Your Majesty to spare your subject’s life. Indeed I dare not drink this wine.” Emperor Sung laughed, took the glass from Liu, and swallowed it himself. There was no poison. From then on Liu became his most trusted and loyal friend. At the time, China had splintered into many smaller kingdoms. When Ch‘ien Shu, the king of one of these, was defeated, Sung’s ministers advised the emperor to lock this rebel up. They presented documents proving that he was still conspiring to kill Sung. When Ch’ien Shu came to visit the emperor, however, instead of locking him up, Sung honored him. He also gave him a package, which he told the former king to open when he was halfway home. Ch’ien Shu opened the bundle on his return journey and saw that it contained all the papers documenting his conspiracy. He realized that Sung knew of his murderous plans, yet had spared him nonetheless. This generosity won him over, and he too became one of Sung’s most loyal vassals. A brahman, a great expert in Veda who has become a great archer as well, offers his services to his good friend, who is now the king. The brahman cries out when he sees the king, “Recognize me, your friend!” The king answers him with contempt and then explains: “Yes, we were friends before, but our friendship was based on what power we had.... I was friends with you, good brahman, because it served my purpose. No pauper is friend to the rich, no fool to the wise, no coward to the brave. An old friend—who needs him? It is two men of equal wealth and equal birth who contract friendship and marriage, not a rich man and a pauper.... An old friend—who needs him? THE MAHABHARATA, C. THIRD CENTURY B.C. Interpretation A Chinese proverb compares friends to the jaws and teeth of a dangerous animal: If you are not careful, you will find them chewing you up. Emperor Sung knew the jaws he was passing between when he assumed the throne: His “friends” in the army would chew him up like meat, and if he somehow survived, his “friends” in the government would have him for supper. Emperor Sung would have no truck with “friends”—he bribed his fellow generals with splendid estates and kept them far away. This was a much better way to emasculate them than killing them, which would only have led other generals to seek vengeance. And Sung would have nothing to do with “friendly” ministers. More often than not, they would end up drinking his famous cup of poisoned wine. Instead of relying on friends, Sung used his enemies, one after the other, transforming them into far more reliable subjects. While a friend expects more and more favors, and seethes with jealousy, these former enemies expected nothing and got everything. A man suddenly spared the guillotine is a grateful man indeed, and will go to the ends of the earth for the man who has pardoned him. In time, these former enemies became Sung’s most trusted friends. Pick up a bee from kindness, and learn the limitations of kindness. SUFI PROVERB And Sung was finally able to break the pattern of coups, violence, and civil war—the Sung Dynasty ruled China for more than three hundred years. In a speech Abraham Lincoln delivered at the height of the Civil War, he referred to the Southerners as fellow human beings who were in error. An elderly lady chastised him for not calling them irreconcilable enemies who must be destroyed. “Why, madam,” Lincoln replied, “do I not destroy my enemies when I make them my friends?” KEYS TO POWER It is natural to want to employ your friends when you find yourself in times of need. The world is a harsh place, and your friends soften the harshness. Besides, you know them. Why depend on a stranger when you have a friend at hand? Men are more ready to repay an injury than a benefit, because gratitude is a burden and revenge a pleasure. TACITUS, c . A.D. 55-120 The problem is that you often do not know your friends as well as you imagine. Friends often agree on things in order to avoid an argument. They cover up their unpleasant qualities so as to not offend each other. They laugh extra hard at each other’s jokes. Since honesty rarely strengthens friendship, you may never know how a friend truly feels. Friends will say that they love your poetry, adore your music, envy your taste in clothes—maybe they mean it, often they do not. When you decide to hire a friend, you gradually discover the qualities he or she has kept hidden. Strangely enough, it is your act of kindness that unbalances everything. People want to feel they deserve their good fortune. The receipt of a favor can become oppressive: It means you have been chosen because you are a friend, not necessarily because you are deserving. There is almost a touch of condescension in the act of hiring friends that secretly afflicts them. The injury will come out slowly: A little more honesty, flashes of resentment and envy here and there, and before you know it your friendship fades. The more favors and gifts you supply to revive the friendship, the less gratitude you receive. Ingratitude has a long and deep history. It has demonstrated its powers for so many centuries, that it is truly amazing that people continue to underestimate them. Better to be wary. If you never expect gratitude from a friend, you will be pleasantly surprised when they do prove grateful. The problem with using or hiring friends is that it will inevitably limit your power. The friend is rarely the one who is most able to help you; and in the end, skill and competence are far more important than friendly feelings. (Michael III had a man right under his nose who would have steered him right and kept him alive: That man was Bardas.) PROFITING BY OUR ENEMIES King Hiero chanced upon a time, speaking with one of his enemies, to be told in a reproachful manner that he had stinking breath. Whereupon the good king, being somewhat dismayed in himself, as soon as he returned home chided his wife, “How does it happen that you never told me of this problem?” The woman, being a simple, chaste. and harmless dame, said, “Sir, I had thought all men breath had smelled so.” Thus it is plain that faults that are evident to the senses, gross and corporal, or otherwise notorious to the world, we know by our enemies sooner than by our friends and familiars. PLUTARCH, C. A.D. 46-120 All working situations require a kind of distance between people. You are trying to work, not make friends; friendliness (real or false) only obscures that fact. The key to power, then, is the ability to judge who is best able to further your interests in all situations. Keep friends for friendship, but work with the skilled and competent. Your enemies, on the other hand, are an untapped gold mine that you must learn to exploit. When Talleyrand, Napoleon’s foreign minister, decided in 1807 that his boss was leading France to ruin, and the time had come to turn against him, he understood the dangers of conspiring against the emperor; he needed a partner, a confederate—what friend could he trust in such a project? He chose Joseph Fouché, head of the secret police, his most hated enemy, a man who had even tried to have him assassinated. He knew that their former hatred would create an opportunity for an emotional reconciliation. He knew that Fouché would expect nothing from him, and in fact would work to prove that he was worthy of Talleyrand’s choice; a person who has something to prove will move mountains for you. Finally, he knew that his relationship with Fouché would be based on mutual self-interest, and would not be contaminated by personal feeling. The selection proved perfect; although the conspirators did not succeed in toppling Napoleon, the union of such powerful but unlikely partners generated much interest in the cause; opposition to the emperor slowly began to spread. And from then on, Talleyrand and Fouché had a fruitful working relationship. Whenever you can, bury the hatchet with an enemy, and make a point of putting him in your service. As Lincoln said, you destroy an enemy when you make a friend of him. In 1971, during the Vietnam War, Henry Kissinger was the target of an unsuccessful kidnapping attempt, a conspiracy involving, among others, the renowned antiwar activist priests the Berrigan brothers, four more Catholic priests, and four nuns. In private, without informing the Secret Service or the Justice Department, Kissinger arranged a Saturday-morning meeting with three of the alleged kidnappers. Explaining to his guests that he would have most American soldiers out of Vietnam by mid-1972, he completely charmed them. They gave him some “Kidnap Kissinger” buttons and one of them remained a friend of his for years, visiting him on several occasions. This was not just a onetime ploy: Kissinger made a policy of working with those who disagreed with him. Colleagues commented that he seemed to get along better with his enemies than with his friends. Without enemies around us, we grow lazy. An enemy at our heels sharpens our wits, keeping us focused and alert. It is sometimes better, then, to use enemies as enemies rather than transforming them into friends or allies. Mao Tse-tung saw conflict as key in his approach to power. In 1937 the Japanese invaded China, interrupting the civil war between Mao’s Communists and their enemy, the Nationalists. Fearing that the Japanese would wipe them out, some Communist leaders advocated leaving the Nationalists to fight the Japanese, and using the time to recuperate. Mao disagreed: The Japanese could not possibly defeat and occupy a vast country like China for long. Once they left, the Communists would have grown rusty if they had been out of combat for several years, and would be ill prepared to reopen their struggle with the Nationalists. To fight a formidable foe like the Japanese, in fact, would be the perfect training for the Communists’ ragtag army. Mao’s plan was adopted, and it worked: By the time the Japanese finally retreated, the Communists had gained the fighting experience that helped them defeat the Nationalists. Years later, a Japanese visitor tried to apologize to Mao for his country’s invasion of China. Mao interrupted, “Should I not thank you instead?” Without a worthy opponent, he explained, a man or group cannot grow stronger. Mao’s strategy of constant conflict has several key components. First, be certain that in the long run you will emerge victorious. Never pick a fight with someone you are not sure you can defeat, as Mao knew the Japanese would be defeated in time. Second, if you have no apparent enemies, you must sometimes set up a convenient target, even turning a friend into an enemy. Mao used this tactic time and again in politics. Third, use such enemies to define your cause more clearly to the public, even framing it as a struggle of good against evil. Mao actually encouraged China’s disagreements with the Soviet Union and the United States; without clear-cut enemies, he believed, his people would lose any sense of what Chinese Communism meant. A sharply defined enemy is a far stronger argument for your side than all the words you could possibly put together. Never let the presence of enemies upset or distress you—you are far better off with a declared opponent or two than not knowing where your real enemies lie. The man of power welcomes conflict, using enemies to enhance his reputation as a surefooted fighter who can be relied upon in times of uncertainty. Image: The Jaws of ingratitude. Knowing what would happen if you put a finger in the mouth of a lion, you would stay clear of it. With friends you will have no such caution, and if you hire them, they will eat you alive with ingratitude. Authority: Know how to use enemies for your own profit. You must learn to grab a sword not by its blade, which would cut you, but by the handle, which allows you to defend yourself. The wise man profits more from his enemies, than a fool from his friends. (Baltasar Gracián, 1601-1658) REVERSAL Although it is generally best not to mix work with friendship, there are times when a friend can be used to greater effect than an enemy. A man of power, for example, often has dirty work that has to be done, but for the sake of appearances it is generally preferable to have other people do it for him; friends often do this the best, since their affection for him makes them willing to take chances. Also, if your plans go awry for some reason, you can use a friend as a convenient scapegoat. This “fall of the favorite” was a trick often used by kings and sovereigns: They would let their closest friend at court take the fall for a mistake, since the public would not believe that they would deliberately sacrifice a friend for such a purpose. Of course, after you play that card, you have lost your friend forever. It is best, then, to reserve the scapegoat role for someone who is close to you but not too close. Finally, the problem about working with friends is that it confuses the boundaries and distances that working requires. But if both partners in the arrangement understand the dangers involved, a friend often can be employed to great effect. You must never let your guard down in such a venture, however; always be on the lookout for any signs of emotional disturbance such as envy and ingratitude. Nothing is stable in the realm of power, and even the closest of friends can be transformed into the worst of enemies. LAW 3 CONCEAL YOUR INTENTIONS JUDGMENT Keep people off-balance and in the dark by never revealing the purpose behind your actions. If they have no clue what you are up to, they cannot prepare a defense. Guide them far enough down the wrong path, envelop them in enough smoke, and by the time they realize your intentions, it will be too late. PART I: USE DECOYED OBJECTS OF DESIRE AND RED HERRINGS TO THROW PEOPLE OFF THE SCENT If at any point in the deception you practice people have the slightest suspicion as to your intentions, all is lost. Do not give them the chance to sense what you are up to: Throw them off the scent by dragging red herrings across the path. Use false sincerity, send ambiguous signals, set up misleading objects of desire. Unable to distinguish the genuine from the false, they cannot pick out your real goal. TRANSGRESSION OF THE LAW Over several weeks, Ninon de Lenclos, the most infamous courtesan of seventeenth-century France, listened patiently as the Marquis de Sevigné explained his struggles in pursuing a beautiful but difficult young countess. Ninon was sixty-two at the time, and more than experienced in matters of love; the marquis was a lad of twenty-two, handsome, dashing, but hopelessly inexperienced in romance. At first Ninon was amused to hear the marquis talk about his mistakes, but finally she had had enough. Unable to bear ineptitude in any realm, least of all in seducing a woman, she decided to take the young man under her wing. First, he had to understand that this was war, and that the beautiful countess was a citadel to which he had to lay siege as carefully as any general. Every step had to be planned and executed with the utmost attention to detail and nuance. Instructing the marquis to start over, Ninon told him to approach the countess with a bit of distance, an air of nonchalance. The next time the two were alone together, she said, he would confide in the countess as would a friend but not a potential lover. This was to throw her off the scent. The countess was no longer to take his interest in her for granted—perhaps he was only interested in friendship. Ninon planned ahead. Once the countess was confused, it would be time to make her jealous. At the next encounter, at a major fête in Paris, the marquis would show up with a beautiful young woman at his side. This beautiful young woman had equally beautiful friends, so that wherever the countess would now see the marquis, he would be surrounded by the most stunning young women in Paris. Not only would the countess be seething with jealousy, she would come to see the marquis as someone who was desired by others. It was hard for Ninon to make the marquis understand, but she patiently explained that a woman who is interested in a man wants to see that other women are interested in him, too. Not only does that give him instant value, it makes it all the more satisfying to snatch him from their clutches. Once the countess was jealous but intrigued, it would be time to beguile her. On Ninon’s instructions, the marquis would fail to show up at affairs where the countess expected to see him. Then, suddenly, he would appear at salons he had never frequented before, but that the countess attended often. She would be unable to predict his moves. All of this would push her into the state of emotional confusion that is a prerequisite for successful seduction. These moves were executed, and took several weeks. Ninon monitored the marquis’s progress: Through her network of spies, she heard how the countess would laugh a little harder at his witticisms, listen more closely to his stories. She heard that the countess was suddenly asking questions about him. Her friends told her that at social affairs the countess would often look up at the marquis, following his steps. Ninon felt certain that the young woman was falling under his spell. It was a matter of weeks now, maybe a month or two, but if all went smoothly, the citadel would fall. A few days later the marquis was at the countess’s home. They were alone. Suddenly he was a different man: This time acting on his own impulse, rather than following Ninon’s instructions, he took the countess’s hands and told her he was in love with her. The young woman seemed confused, a reaction he did not expect. She became polite, then excused herself. For the rest of the evening she avoided his eyes, was not there to say good-night to him. The next few times he visited he was told she was not at home. When she finally admitted him again, the two felt awkward and uncomfortable with each other. The spell was broken. Interpretation Ninon de Lenclos knew everything about the art of love. The greatest writers, thinkers, and politicians of the time had been her lovers—men like La Rochefoucauld, Molière, and Richelieu. Seduction was a game to her, to be practiced with skill. As she got older, and her reputation grew, the most important families in France would send their sons to her to be instructed in matters of love. Ninon knew that men and women are very different, but when it comes to seduction they feel the same: Deep down inside, they often sense when they are being seduced, but they give in because they enjoy the feeling of being led along. It is a pleasure to let go, and to allow the other person to detour you into a strange country. Everything in seduction, however, depends on suggestion. You cannot announce your intentions or reveal them directly in words. Instead you must throw your targets off the scent. To surrender to your guidance they must be appropriately confused. You have to scramble your signals—appear interested in another man or woman (the decoy), then hint at being interested in the target, then feign indifference, on and on. Such patterns not only confuse, they excite. Imagine this story from the countess’s perspective: After a few of the marquis’s moves, she sensed the marquis was playing some sort of game, but the game delighted her. She did not know where he was leading her, but so much the better. His moves intrigued her, each of them keeping her waiting for the next one—she even enjoyed her jealousy and confusion, for sometimes any emotion is better than the boredom of security. Perhaps the marquis had ulterior motives; most men do. But she was willing to wait and see, and probably if she had been made to wait long enough, what he was up to would not have mattered. The moment the marquis uttered that fatal word “love,” however, all was changed. This was no longer a game with moves, it was an artless show of passion. His intention was revealed: He was seducing her. This put everything he had done in a new light. All that before had been charming now seemed ugly and conniving; the countess felt embarrassed and used. A door closed that would never open again. Do not be held a cheat, even though it is impossible to live today without being one. Let your greatest cunning lie in covering up what looks like cunning. Baltasar Gracián, 1601-1658 OBSERVANCE OF THE LAW In 1850 the young Otto von Bismarck, then a thirty-five-year-old deputy in the Prussian parliament, was at a turning point in his career. The issues of the day were the unification of the many states (including Prussia) into which Germany was then divided, and a war against Austria, the powerful neighbor to the south that hoped to keep the Germans weak and at odds, even threatening to intervene if they tried to unite. Prince William, next in line to be Prussia’s king, was in favor of going to war, and the parliament rallied to the cause, prepared to back any mobilization of troops. The only ones to oppose war were the present king, Frederick William IV, and his ministers, who preferred to appease the powerful Austrians. Throughout his career, Bismarck had been a loyal, even passionate supporter of Prussian might and power. He dreamed of German unification, of going to war against Austria and humiliating the country that for so long had kept Germany divided. A former soldier, he saw warfare as a glorious business. This, after all, was the man who years later would say, “The great questions of the time will be decided, not by speeches and resolutions, but by iron and blood.” Passionate patriot and lover of military glory, Bismarck nevertheless gave a speech in parliament at the height of the war fever that astonished all who heard it. “Woe unto the statesman,” he said, “who makes war without a reason that will still be valid when the war is over! After the war, you will all look differently at these questions. Will you then have the courage to turn to the peasant contemplating the ashes of his farm, to the man who has been crippled, to the father who has lost his children?” Not only did Bismarck go on to talk of the madness of this war, but, strangest of all, he praised Austria and defended her actions. This went against everything he had stood for. The consequences were immediate. Bismarck was against the war—what could this possibly mean? Other deputies were confused, and several of them changed their votes. Eventually the king and his ministers won out, and war was averted. A few weeks after Bismarck’s infamous speech, the king, grateful that he had spoken for peace, made him a cabinet minister. A few years later he became the Prussian premier. In this role he eventually led his country and a peace-loving king into a war against Austria, crushing the former empire and establishing a mighty German state, with Prussia at its head. Interpretation At the time of his speech in 1850, Bismarck made several calculations. First, he sensed that the Prussian military, which had not kept pace with other European armies, was unready for war—that Austria, in fact, might very well win, a disastrous result for the future. Second, if the war were lost and Bismarck had supported it, his career would be gravely jeopardized. The king and his conservative ministers wanted peace; Bismarck wanted power. The answer was to throw people off the scent by supporting a cause he detested, saying things he would laugh at if said by another. A whole country was fooled. It was because of Bismarck’s speech that the king made him a minister, a position from which he quickly rose to be prime minister, attaining the power to strengthen the Prussian military and accomplish what he had wanted all along: the humiliation of Austria and the unification of Germany under Prussia’s leadership. Bismarck was certainly one of the cleverest statesman who ever lived, a master of strategy and deception. No one suspected what he was up to in this case. Had he announced his real intentions, arguing that it was better to wait now and fight later, he would not have won the argument, since most Prussians wanted war at that moment and mistakenly believed that their army was superior to the Austrians. Had he played up to the king, asking to be made a minister in exchange for supporting peace, he would not have succeeded either: The king would have distrusted his ambition and doubted his sincerity. By being completely insincere and sending misleading signals, however, he deceived everyone, concealed his purpose, and attained everything he wanted. Such is the power of hiding your intentions. KEYS TO POWER Most people are open books. They say what they feel, blurt out their opinions at every opportunity, and constantly reveal their plans and intentions. They do this for several reasons. First, it is easy and natural to always want to talk about one’s feelings and plans for the future. It takes effort to control your tongue and monitor what you reveal. Second, many believe that by being honest and open they are winning people’s hearts and showing their good nature. They are greatly deluded. Honesty is actually a blunt instrument, which bloodies more than it cuts. Your honesty is likely to offend people; it is much more prudent to tailor your words, telling people what they want to hear rather than the coarse and ugly truth of what you feel or think. More important, by being unabashedly open you make yourself so predictable and familiar that it is almost impossible to respect or fear you, and power will not accrue to a person who cannot inspire such emotions. If you yearn for power, quickly lay honesty aside, and train yourself in the art of concealing your intentions. Master the art and you will always have the upper hand. Basic to an ability to conceal one’s intentions is a simple truth about human nature: Our first instinct is to always trust appearances. We cannot go around doubting the reality of what we see and hear—constantly imagining that appearances concealed something else would exhaust and terrify us. This fact makes it relatively easy to conceal one’s intentions. Simply dangle an object you seem to desire, a goal you seem to aim for, in front of people’s eyes and they will take the appearance for reality. Once their eyes focus on the decoy, they will fail to notice what you are really up to. In seduction, set up conflicting signals, such as desire and indifference, and you not only throw them off the scent, you inflame their desire to possess you. A tactic that is often effective in setting up a red herring is to appear to support an idea or cause that is actually contrary to your own sentiments. (Bismarck used this to great effect in his speech in 1850.) Most people will believe you have experienced a change of heart, since it is so unusual to play so lightly with something as emotional as one’s opinions and values. The same applies for any decoyed object of desire: Seem to want something in which you are actually not at all interested and your enemies will be thrown off the scent, making all kinds of errors in their calculations. During the War of the Spanish Succession in 1711, the Duke of Marlborough, head of the English army, wanted to destroy a key French fort, because it protected a vital thoroughfare into France. Yet he knew that if he destroyed it, the French would realize what he wanted—to advance down that road. Instead, then, he merely captured the fort, and garrisoned it with some of his troops, making it appear as if he wanted it for some purpose of his own. The French attacked the fort and the duke let them recapture it. Once they had it back, though, they destroyed it, figuring that the duke had wanted it for some important reason. Now that the fort was gone, the road was unprotected, and Marlborough could easily march into France. Use this tactic in the following manner: Hide your intentions not by closing up (with the risk of appearing secretive, and making people suspicious) but by talking endlessly about your desires and goals—just not your real ones. You will kill three birds with one stone: You appear friendly, open, and trusting; you conceal your intentions; and you send your rivals on time-consuming wild-goose chases. Another powerful tool in throwing people off the scent is false sincerity. People easily mistake sincerity for honesty. Remember—their first instinct is to trust appearances, and since they value honesty and want to believe in the honesty of those around them, they will rarely doubt you or see through your act. Seeming to believe what you say gives your words great weight. This is how Iago deceived and destroyed Othello: Given the depth of his emotions, the apparent sincerity of his concerns about Desde mona’s supposed infidelity, how could Othello distrust him? This is also how the great con artist Yellow Kid Weil pulled the wool over suckers’ eyes: Seeming to believe so deeply in the decoyed object he was dangling in front of them (a phony stock, a touted racehorse), he made its reality hard to doubt. It is important, of course, not to go too far in this area. Sincerity is a tricky tool: Appear overpassionate and you raise suspicions. Be measured and believable or your ruse will seem the put-on that it is. To make your false sincerity an effective weapon in concealing your intentions, espouse a belief in honesty and forthrightness as important social values. Do this as publicly as possible. Emphasize your position on this subject by occasionally divulging some heartfelt thought—though only one that is actually meaningless or irrelevant, of course. Napoleon’s minister Talleyrand was a master at taking people into his confidence by revealing some apparent secret. This feigned confidence—a decoy—would then elicit a real confidence on the other person’s part. Remember: The best deceivers do everything they can to cloak their roguish qualities. They cultivate an air of honesty in one area to disguise their dishonesty in others. Honesty is merely another decoy in their arsenal of weapons. PART II: USE SMOKE SCREENS TO DISGUISE YOUR ACTIONS Deception is always the best strategy, but the best deceptions require a screen of smoke to distract people attention from your real purpose. The bland exterior—like the unreadable poker face—is often the perfect smoke screen, hiding your intentions behind the comfortable and familiar. If you lead the sucker down a familiar path, he won’t catch on when you lead him into a trap. OBSERVANCE OF THE LAW I In 1910, a Mr. Sam Geezil of Chicago sold his warehouse business for close to $1 million. He settled down to semiretirement and the managing of his many properties, but deep inside he itched for the old days of deal-making. One day a young man named Joseph Weil visited his office, wanting to buy an apartment he had up for sale. Geezil explained the terms: The price was $8,000, but he only required a down payment of $2,000. Weil said he would sleep on it, but he came back the following day and offered to pay the full $8,000 in cash, if Geezil could wait a couple of days, until a deal Weil was working on came through. Even in semiretirement, a clever businessman like Geezil was curious as to how Weil would be able to come up with so much cash (roughly $150,000 today) so quickly. Weil seemed reluctant to say, and quickly changed the subject, but Geezil was persistent. Finally, after assurances of confidentiality, Weil told Geezil the following story. JEHU, KING OF ISRAEL FEIGNS WORSHIP OF THE IDOL BA’AL Then Jehu assembled all the people, and said to them, “Ahab served Ba‘al a little; but Jehu will serve him much more. Now therefore call to me all the prophets of Ba’al, all his worshippers and all his priests; let none be missing, for I have a great sacrifice to offer to Ba‘al; whoever is missing shall not live.” But Jehu did it with cunning in order to destroy the worshippers of Ba’al. And Jehu ordered, “Sanctify a solemn assembly for Ba‘al. “So they proclaimed it. And Jehu sent throughout all Israel; and all the worshippers of Ba’al came, so that there was not a man left who did not come. And they entered the house of Ba‘al, and the house of Ba’al was filled from one end to the other.... Then Jehu went into the house of Ba‘al ... and he said to the worshippers of Ba’al, “Search, and see that there is no servant of the LORD here among you, but only the worshippers of Ba‘al.“Then he went in to offer sacrifices and burnt offerings. Now Jehu had stationed eighty men outside, and said, “The man who allows any of those whom I give into your hands to escape shall forfeit his life.” So as soon as he had made an end of offering the burnt offering, Jehu said to the guard and to the officers, “Go in and slay them; let not a man escape.” So when they put them to the sword, the guard and the officers cast them out and went into the inner room of the house of Ba’al and they brought out the pillar that was in the house of Ba‘al and burned it. And they demolished the pillar of Ba’al and demolished the house of Ba‘al, and made it a latrine to this day. Thus Jehu wiped out Ba’al from Israel. OLD TESTAMENT, 2 KINGS 10:18-28 Weil’s uncle was the secretary to a coterie of multimillionaire financiers. These wealthy gentlemen had purchased a hunting lodge in Michigan ten years ago, at a cheap price. They had not used the lodge for a few years, so they had decided to sell it and had asked Weil’s uncle to get whatever he could for it. For reasons—good reasons—of his own, the uncle had been nursing a grudge against the millionaires for years; this was his chance to get back at them. He would sell the property for $35,000 to a set up man (whom it was Weil’s job to find). The financiers were too wealthy to worry about this low price. The set-up man would then turn around and sell the property again for its real price, around $155,000. The uncle, Weil, and the third man would split the profits from this second sale. It was all legal and for a good cause—the uncle’s just retribution. Geezil had heard enough: He wanted to be the set-up buyer. Weil was reluctant to involve him, but Geezil would not back down: The idea of a large profit, plus a little adventure, had him champing at the bit. Weil explained that Geezil would have to put up the $35,000 in cash to bring the deal off. Geezil, a millionaire, said he could get the money with a snap of his fingers. Weil finally relented and agreed to arrange a meeting between the uncle, Geezil, and the financiers, in the town of Galesburg, Illinois. On the train ride to Galesburg, Geezil met the uncle—an impressive man, with whom he avidly discussed business. Weil also brought along a companion, a somewhat paunchy man named George Gross. Weil explained to Geezil that he himself was a boxing trainer, that Gross was one of the promising prizefighters he trained, and that he had asked Gross to come along to make sure the fighter stayed in shape. For a promising fighter, Gross was unimpressive looking—he had gray hair and a beer belly—but Geezil was so excited about the deal that he didn’t really think about the man’s flabby appearance. Once in Galesburg, Weil and his uncle went to fetch the financiers while Geezil waited in a hotel room with Gross, who promptly put on his boxing trunks. As Geezil half watched, Gross began to shadowbox. Distracted as he was, Geezil ignored how badly the boxer wheezed after a few minutes of exercise, although his style seemed real enough. An hour later, Weil and his uncle reappeared with the financiers, an impressive, intimidating group of men, all wearing fancy suits. The meeting went well and the financiers agreed to sell the lodge to Geezil, who had already had the $35,000 wired to a local bank. This minor business now settled, the financiers sat back in their chairs and began to banter about high finance, throwing out the name “J. P. Morgan” as if they knew the man. Finally one of them noticed the boxer in the corner of the room. Weil explained what he was doing there. The financier countered that he too had a boxer in his entourage, whom he named. Weil laughed brazenly and exclaimed that his man could easily knock out their man. Conversation escalated into argument. In the heat of passion, Weil challenged the men to a bet. The financiers eagerly agreed and left to get their man ready for a fight the next day. As soon as they had left, the uncle yelled at Weil, right in front of Geezil; They did not have enough money to bet with, and once the financiers discovered this, the uncle would be fired. Weil apologized for getting him in this mess, but he had a plan: He knew the other boxer well, and with a little bribe, they could fix the fight. But where would the money come from for the bet? the uncle replied. Without it they were as good as dead. Finally Geezil had heard enough. Unwilling to jeopardize his deal with any ill will, he offered his own $35,000 cash for part of the bet. Even if he lost that, he would wire for more money and still make a profit on the sale of the lodge. The uncle and nephew thanked him. With their own $15,000 and Geezil’s $35,000 they would manage to have enough for the bet. That evening, as Geezil watched the two boxers rehearse the fix in the hotel room, his mind reeled at the killing he was going to make from both the boxing match and the sale of the lodge. The fight took place in a gym the next day. Weil handled the cash, which was placed for security in a locked box. Everything was proceeding as planned in the hotel room. The financiers were looking glum at how badly their fighter was doing, and Geezil was dreaming about the easy money he was about to make. Then, suddenly, a wild swing by the financier’s fighter hit Gross hard in the face, knocking him down. When he hit the canvas, blood spurted from his mouth. He coughed, then lay still. One of the financiers, a former doctor, checked his pulse; he was dead. The millionaires panicked: Everyone had to get out before the police arrived-they could all be charged with murder. Terrified, Geezil hightailed it out of the gym and back to Chicago, leaving behind his $35,000 which he was only too glad to forget, for it seemed a small price to pay to avoid being implicated in a crime. He never wanted to see Weil or any of the others again. After Geezil scurried out, Gross stood up, under his own steam. The blood that had spurted from his mouth came from a ball filled with chicken blood and hot water that he had hidden in his cheek. The whole affair had been masterminded by Weil, better known as “the Yellow Kid,” one of the most creative con artists in history. Weil split the $35,000 with the financiers and the boxers (all fellow con artists)—a nice little profit for a few days’ work. SNEAK ACROSS THE OCEAN IN BROAD DAYLIGHT This means to create a front that eventually becomes imbued with an atmosphere or impression of familiarity, within which the strategist may maneuver unseen while all eyes are trained to see obvious familiarities. “THE THIRTY-SIX STRATEGIES.” QUOTED IN THE JAPANESE ART OF WAR. THOMAS CLEARY, 1991 Interpretation The Yellow Kid had staked out Geezil as the perfect sucker long before he set up the con. He knew the boxing-match scam would be the perfect ruse to separate Geezil from his money quickly and definitively. But he also knew that if he had begun by trying to interest Geezil in the boxing match, he would have failed miserably. He had to conceal his intentions and switch attention, create a smoke screen—in this case the sale of the lodge. On the train ride and in the hotel room Geezil’s mind had been completely occupied with the pending deal, the easy money, the chance to hobnob with wealthy men. He had failed to notice that Gross was out of shape and middle-aged at best. Such is the distracting power of a smoke screen. Engrossed in the business deal, Geezil’s attention was easily diverted to the boxing match, but only at a point when it was already too late for him to notice the details that would have given Gross away. The match, after all, now depended on a bribe rather than on the boxer’s physical condition. And Geezil was so distracted at the end by the illusion of the boxer’s death that he completely forgot about his money. Learn from the Yellow Kid: The familiar, inconspicuous front is the perfect smoke screen. Approach your mark with an idea that seems ordinary enough—a business deal, financial intrigue. The sucker’s mind is distracted, his suspicions allayed. That is when you gently guide him onto the second path, the slippery slope down which he slides helplessly into your trap. OBSERVANCE OF THE LAW II In the mid-1920s, the powerful warlords of Ethiopia were coming to the realization that a young man of the nobility named Haile Selassie, also known as Ras Tafari, was outcompeting them all and nearing the point where he could proclaim himself their leader, unifying the country for the first time in decades. Most of his rivals could not understand how this wispy, quiet, mild-mannered man had been able to take control. Yet in 1927, Selassie was able to summon the warlords, one at a time, to come to Addis Ababa to declare their loyalty and recognize him as leader. Some hurried, some hesitated, but only one, Dejazmach Balcha of Sidamo, dared defy Selassie totally. A blustery man, Balcha was a great warrior, and he considered the new leader weak and unworthy. He pointedly stayed away from the capital. Finally Selassie, in his gentle but stem way, commanded Balcha to come. The warlord decided to obey, but in doing so he would turn the tables on this pretender to the Ethiopian throne: He would come to Addis Ababa at his own speed, and with an army of 10,000 men, a force large enough to defend himself, perhaps even start a civil war. Stationing this formidable force in a valley three miles from the capital, he waited, as a king would. Selassie would have to come to him. Selassie did indeed send emissaries, asking Balcha to attend an afternoon banquet in his honor. But Balcha, no fool, knew history—he knew that previous kings and lords of Ethiopia had used banquets as a trap. Once he was there and full of drink, Selassie would have him arrested or murdered. To signal his understanding of the situation, he agreed to come to the banquet, but only if he could bring his personal bodyguard—600 of his best soldiers, all armed and ready to defend him and themselves. To Balcha’s surprise, Selassie answered with the utmost politeness that he would be honored to play host to such warriors. On the way to the banquet, Balcha warned his soldiers not to get drunk and to be on their guard. When they arrived at the palace, Selassie was his charming best. He deferred to Balcha, treated him as if he desperately needed his approval and cooperation. But Balcha refused to be charmed, and he warned Selassie that if he did not return to his camp by nightfall, his army had orders to attack the capital. Selassie reacted as if hurt by his mistrust. Over the meal, when it came time for the traditional singing of songs in honor of Ethiopia’s leaders, he made a point of allowing only songs honoring the warlord of Sidamo. It seemed to Balcha that Selassie was scared, intimidated by this great warrior who could not be outwitted. Sensing the change, Balcha believed that he would be the one to call the shots in the days to come. At the end of the afternoon, Balcha and his soldiers began their march back to camp amidst cheers and gun salutes. Looking back to the capital over his shoulder, he planned his strategy—how his own soldiers would march through the capital in triumph within weeks, and Selassie would be put in his place, his place being either prison or death. When Balcha came in sight of his camp, however, he saw that something was terribly wrong. Where before there had been colorful tents stretching as far as the eye could see, now there was nothing, only smoke from doused fires. What devil’s magic was this? A witness told Balcha what had happened. During the banquet, a large army, commanded by an ally of Selassie’s, had stolen up on Balcha’s encampment by a side route he had not seen. This army had not come to fight, however: Knowing that Balcha would have heard a noisy battle and hurried back with his 600-man bodyguard, Selassie had armed his own troops with baskets of gold and cash. They had surrounded Balcha’s army and proceeded to purchase every last one of their weapons. Those who refused were easily intimidated. Within a few hours, Balcha’s entire force had been disarmed and scattered in all directions. Realizing his danger, Balcha decided to march south with his 600 soldiers to regroup, but the same army that had disarmed his soldiers blocked his way. The other way out was to march on the capital, but Selassie had set a large army to defend it. Like a chess player, he had predicted Balcha’s moves, and had checkmated him. For the first time in his life, Balcha surrendered. To repent his sins of pride and ambition, he agreed to enter a monastery. Interpretation Throughout Selassie’s long reign, no one could quite figure him out. Ethiopians like their leaders fierce, but Selassie, who wore the front of a gentle, peace-loving man, lasted longer than any of them. Never angry or impatient, he lured his victims with sweet smiles, lulling them with charm and obsequiousness before he attacked. In the case of Balcha, Selassie played on the man’s wariness, his suspicion that the banquet was a trap—which in fact it was, but not the one he expected. Selassie’s way of allaying Balcha’s fears—letting him bring his bodyguard to the banquet, giving him top billing there, making him feel in control—created a thick smoke screen, concealing the real action three miles away. Remember: The paranoid and wary are often the easiest to deceive. Win their trust in one area and you have a smoke screen that blinds their view in another, letting you creep up and level them with a devastating blow. A helpful or apparently honest gesture, or one that implies the other person’s superiority—these are perfect diversionary devices. Properly set up, the smoke screen is a weapon of great power. It enabled the gentle Selassie to totally destroy his enemy, without firing a single bullet. Do not underestimate the power of Tafari. He creeps like a mouse but he has jaws like a lion. Bacha of Sidamo’s last words before entering the monastery KEYS TO POWER If you believe that deceivers are colorful folk who mislead with elaborate lies and tall tales, you are greatly mistaken. The best deceivers utilize a bland and inconspicuous front that calls no attention to themselves. They know that extravagant words and gestures immediately raise suspicion. Instead, they envelop their mark in the familiar, the banal, the harmless. In Yellow Kid Weil’s dealings with Sam Geezil, the familiar was a business deal. In the Ethiopian case, it was Selassie’s misleading obsequiousness—exactly what Balcha would have expected from a weaker warlord. Once you have lulled your suckers’ attention with the familiar, they will not notice the deception being perpetrated behind their backs. This derives from a simple truth: people can only focus on one thing at a time. It is really too difficult for them to imagine that the bland and harmless person they are dealing with is simultaneously setting up something else. The grayer and more uniform the smoke in your smoke screen, the better it conceals your intentions. In the decoy and red herring devices discussed in Part I, you actively distract people; in the smoke screen, you lull your victims, drawing them into your web. Because it is so hypnotic, this is often the best way of concealing your intentions. The simplest form of smoke screen is facial expression. Behind a bland, unreadable exterior, all sorts of mayhem can be planned, without detection. This is a weapon that the most powerful men in history have learned to perfect. It was said that no one could read Franklin D. Roosevelt’s face. Baron James Rothschild made a lifelong practice of disguising his real thoughts behind bland smiles and nondescript looks. Stendhal wrote of Talleyrand, “Never was a face less of a barometer.” Henry Kissinger would bore his opponents around the negotiating table to tears with his monotonous voice, his blank look, his endless recitations of details; then, as their eyes glazed over, he would suddenly hit them with a list of bold terms. Caught off-guard, they would be easily intimidated. As one poker manual explains it, “While playing his hand, the good player is seldom an actor. Instead he practices a bland behavior that minimizes readable patterns, frustrates and confuses opponents, permits greater concentration.” An adaptable concept, the smoke screen can be practiced on a number of levels, all playing on the psychological principles of distraction and misdirection. One of the most effective smoke screens is the noble gesture. People want to believe apparently noble gestures are genuine, for the belief is pleasant. They rarely notice how deceptive these gestures can be.
Features: Amoral, cunning, ruthless, and instructive, this multi-million-copy | New York Times | bestseller | is the definitive manual for anyone interested in gaining, observing, or defending against ultimate control – from the author of | The Laws of Human Nature. | In the book that | People | magazine proclaimed “beguiling” and “fascinating,” Robert Greene and Joost Elffers have distilled three thousand years of the history of power into 48 essential laws by drawing from the philosophies of Machiavelli, Sun Tzu, and Carl Von Clausewitz and also from the lives of figures ranging from Henry Kissinger to P.T. Barnum.   Some laws teach the need for prudence (“Law 1: Never Outshine the Master”), others teach the value of confidence (“Law 28: Enter Action with Boldness”), and many recommend absolute self-preservation (“Law 15: Crush Your Enemy Totally”). Every law, though, has one thing in common: an interest in total domination. In a bold and arresting two-color package, | The 48 Laws of Power | is ideal whether your aim is conquest, self-defense, or simply to understand the rules of the game.